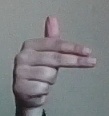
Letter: ghain